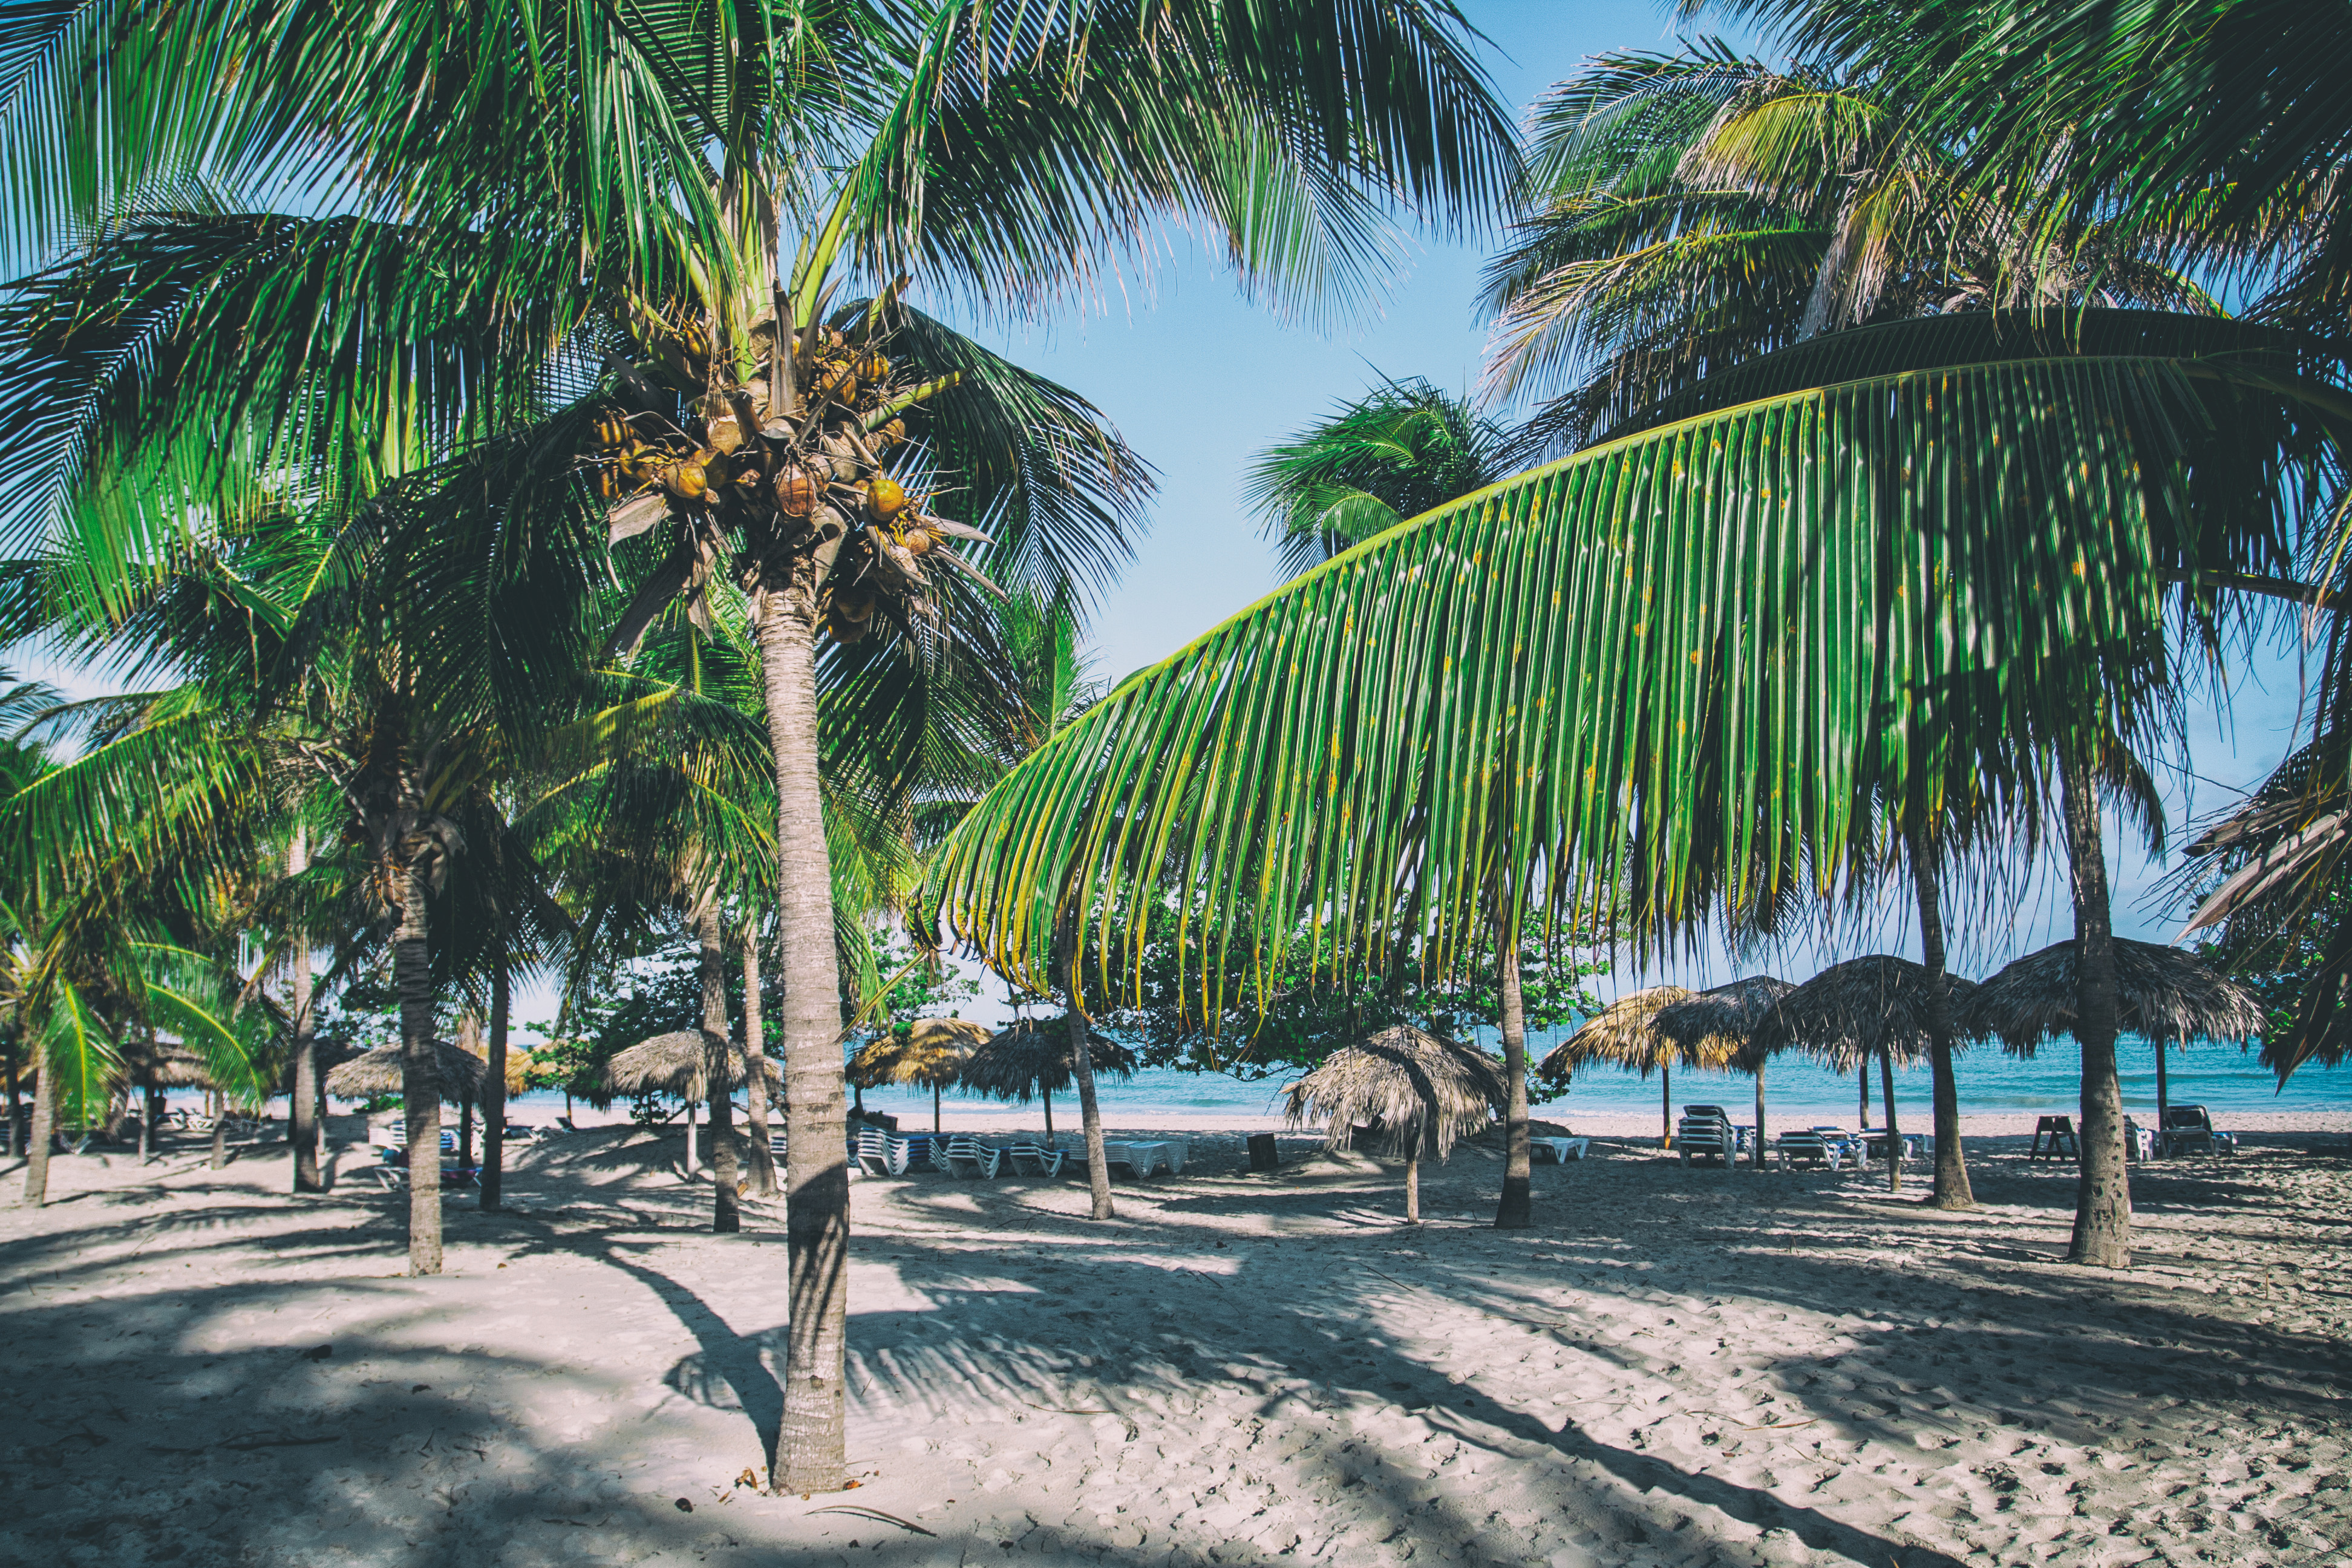
tree, palm tree, arecales, elaeis, tropics, attalea speciosa, woody plant, plant, vacation, beach, coconut, caribbean, sand, tourism, resort, coastal and oceanic landforms, borassus flabellifer, coast, bay